Martins Heron

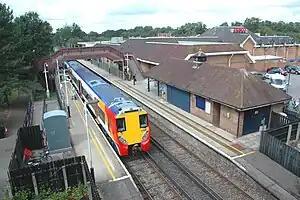
Martins Heron railway station

The area lies within the former parkland and grounds of a mansion, Martins Herne (or Heron), built around 1750 but demolished in the early 1980s, which was associated with minor nobility for much of its life, including the 18th-century British general, William Gordon. The house made way for a small estate of mainly large detached houses built by Charles Church Developments.